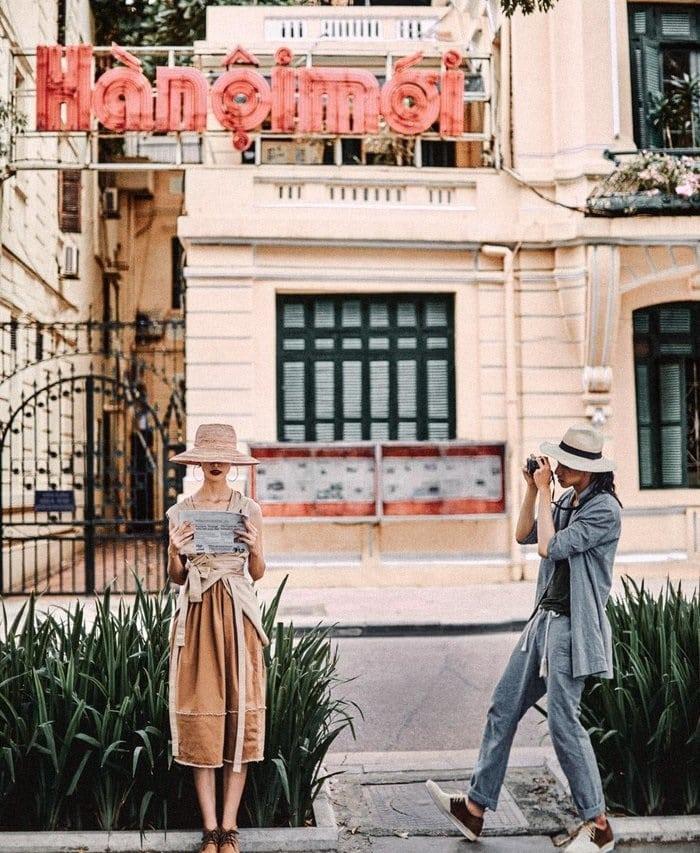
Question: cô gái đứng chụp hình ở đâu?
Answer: trước tòa nhà hà nội mới